Tanga Loa

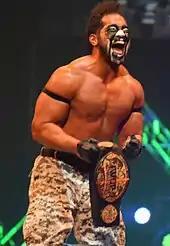
Loa as one half of the IWGP Tag Team Champions in November 2016

Fifita made his return to the WWE after nearly ten years at Backlash France on May 4, 2024 under the tweaked ring name Tonga Loa, assisting Solo Sikoa and his brother Tama Tonga in defeating Kevin Owens and Randy Orton in a Tag Team Street Fight establishing himself as a heel in the process and joining The Bloodline. His previous run as Camacho was not mentioned on WWE programming. Loa made his WWE in-ring return on the May 31 episode of "WWE SmackDown", teaming with his brother Tama, now going by the tag team name of "The Tongans", to defeat Street Profits (Angelo Dawkins and Montez Ford). On the August 23 episode of "SmackDown", Solo Sikoa had Jacob Fatu relinquish his share of the title to Loa so that Fatu could be Sikoa's personal enforcer. On the October 25 episode of SmackDown, Loa and Tonga lost the titles to The Motor City Machine Guns (Alex Shelley and Chris Sabin) after interference from Jey Uso ending their reign at 84 days. At on November 30, Loa along with The Bloodline and Bronson Reed lost to Roman Reigns, The Usos, Sami Zayn and CM Punk in a WarGames match. After the match, it was revealed that Loa suffered a torn bicep and would be out of action for seven to eight months.